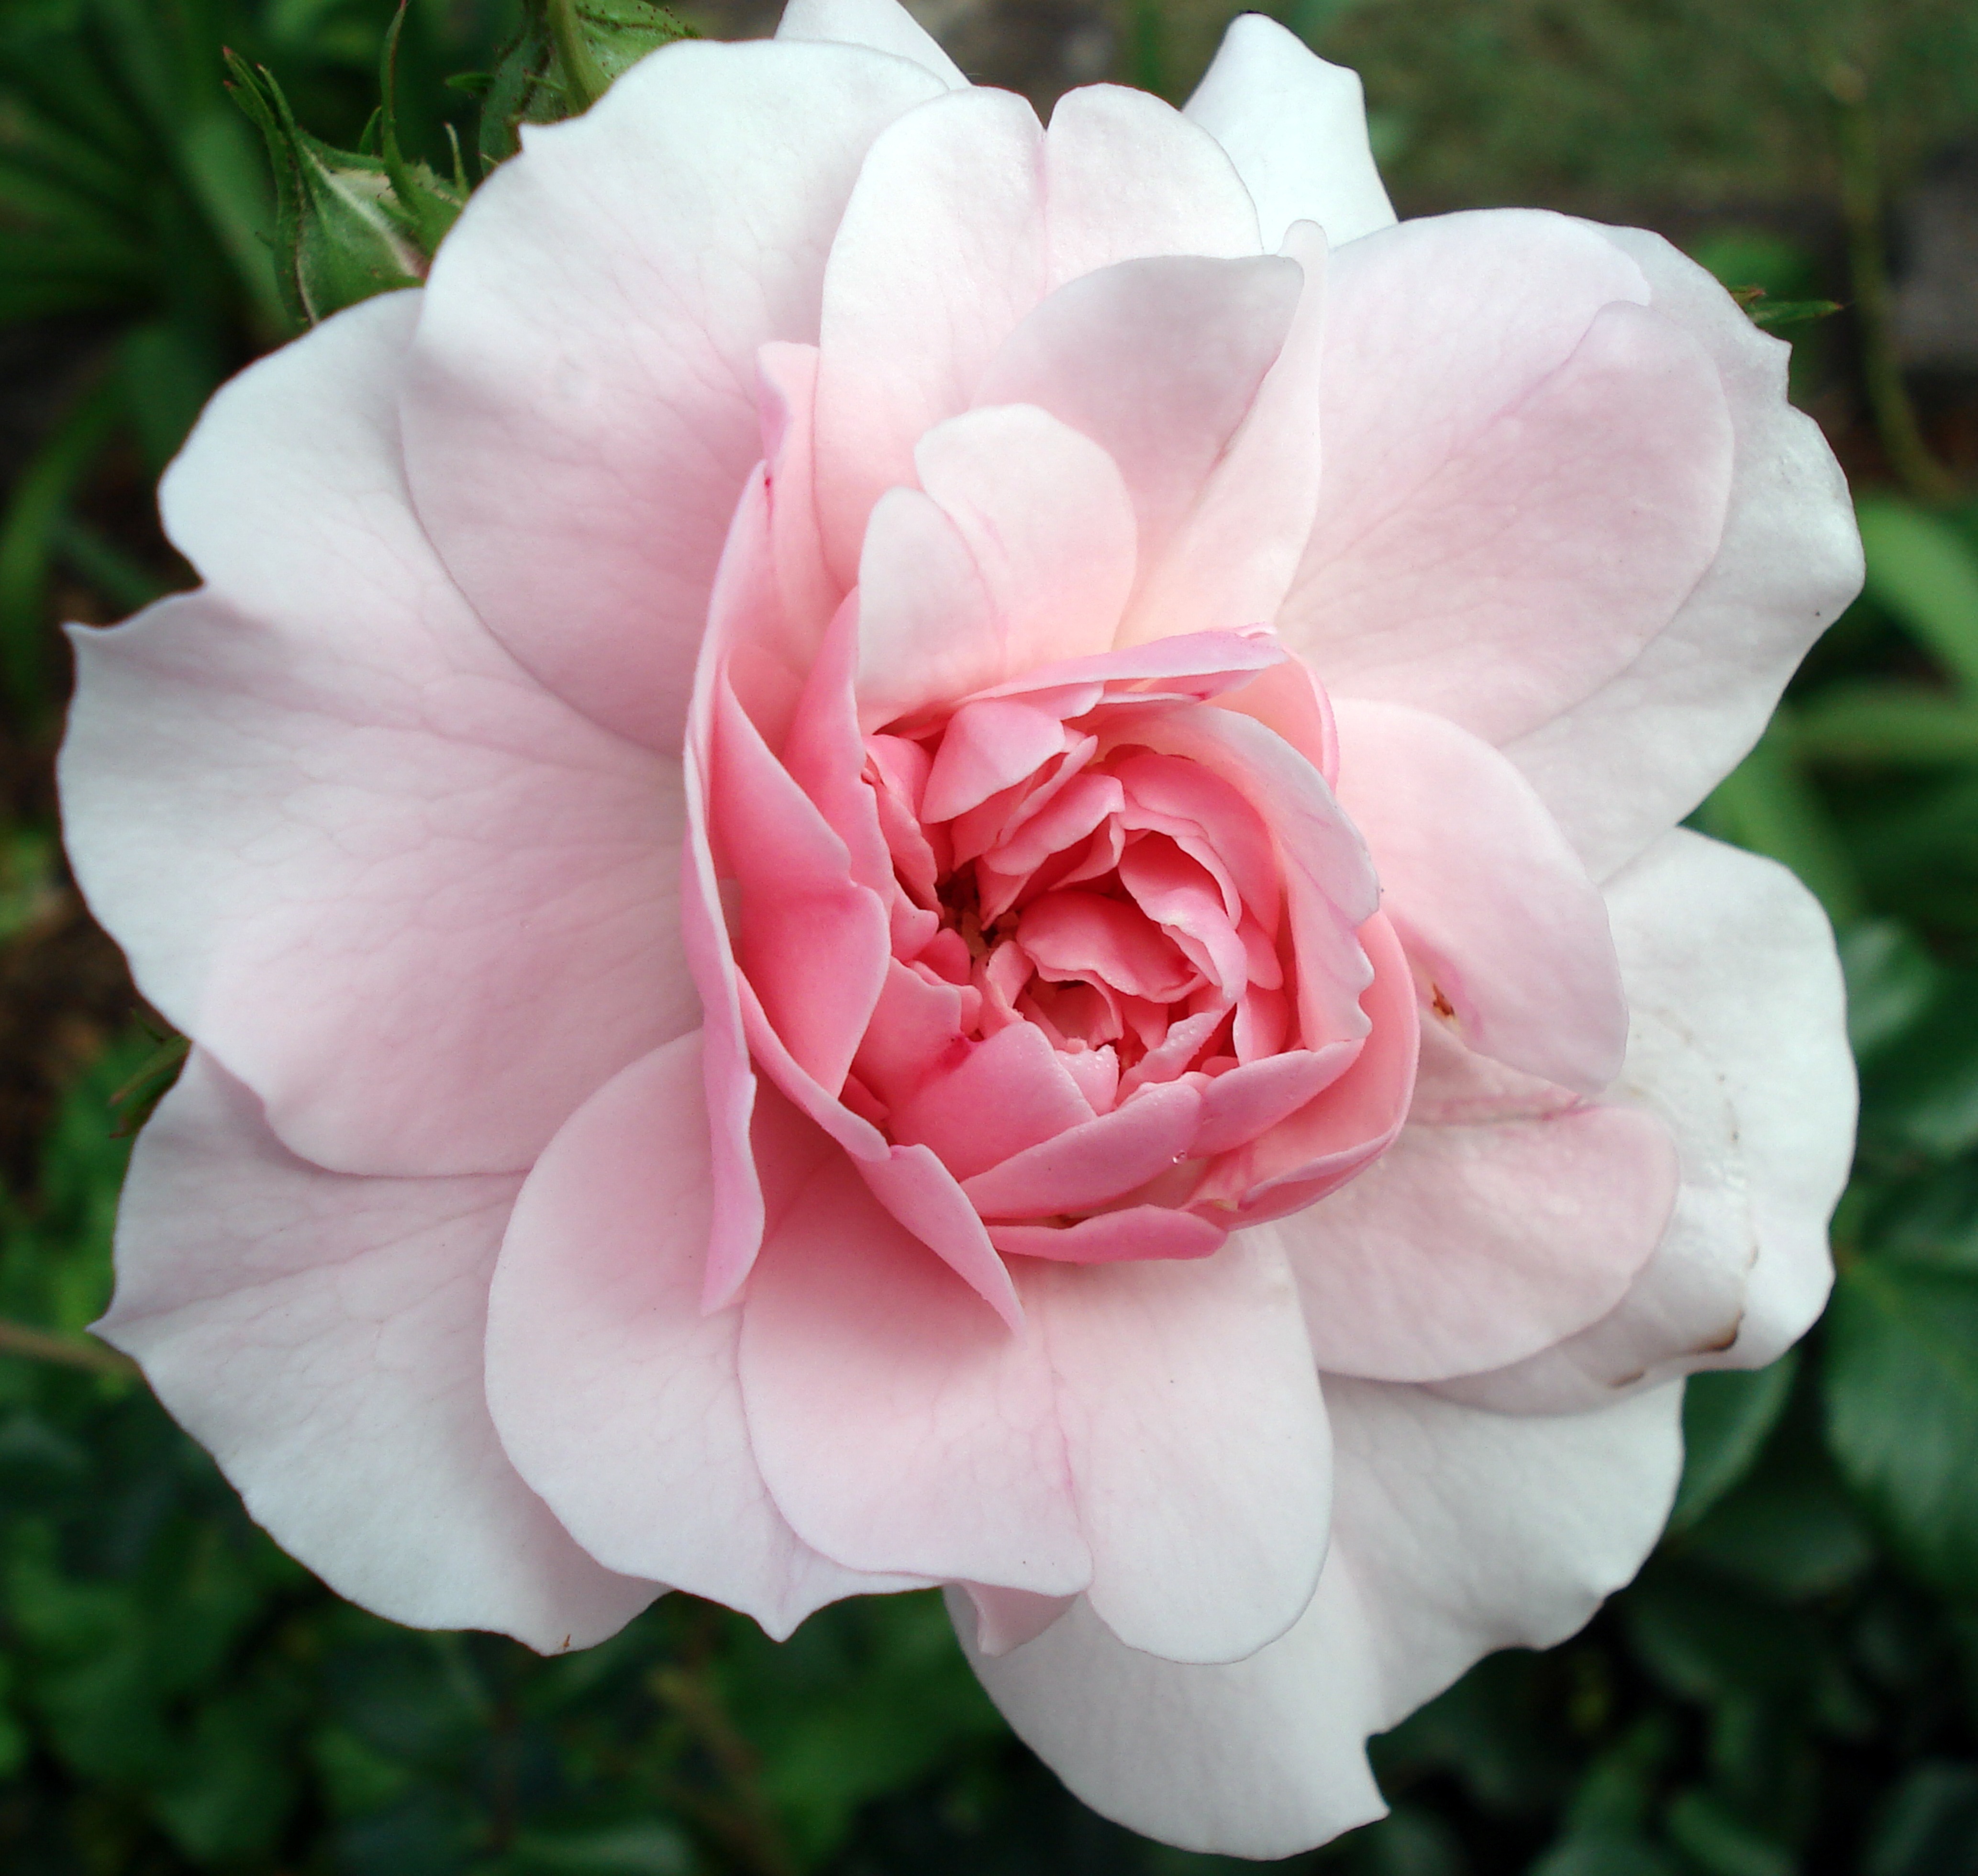
nature, plant, flower, petal, love, rose, romance, blooming, garden, pink, wedding, flora, beauty, floribunda, thorny, flowering plant, garden roses, rose family, rosaceae, valentine day, land plant, rosa centifolia